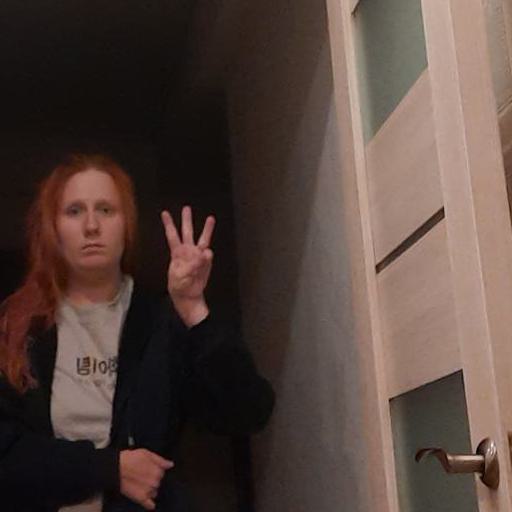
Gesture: three